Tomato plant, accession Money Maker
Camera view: tilt-top (135 deg); turntable rotation: 180 degrees
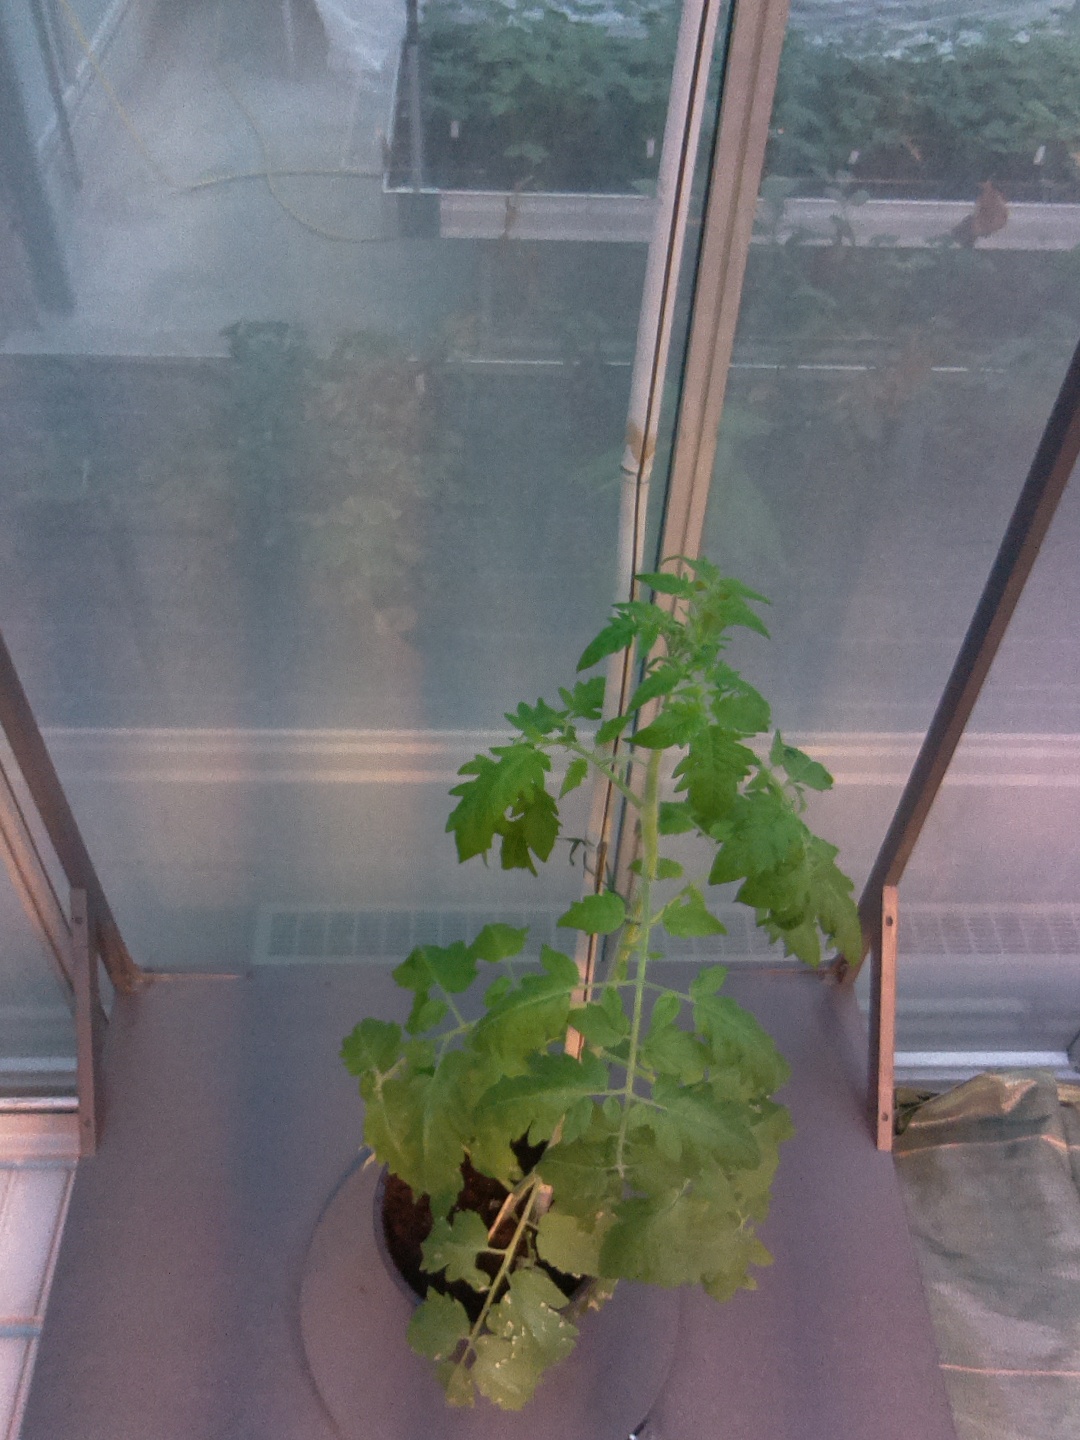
BBCH growth stage 53: 3 inflorescences visible